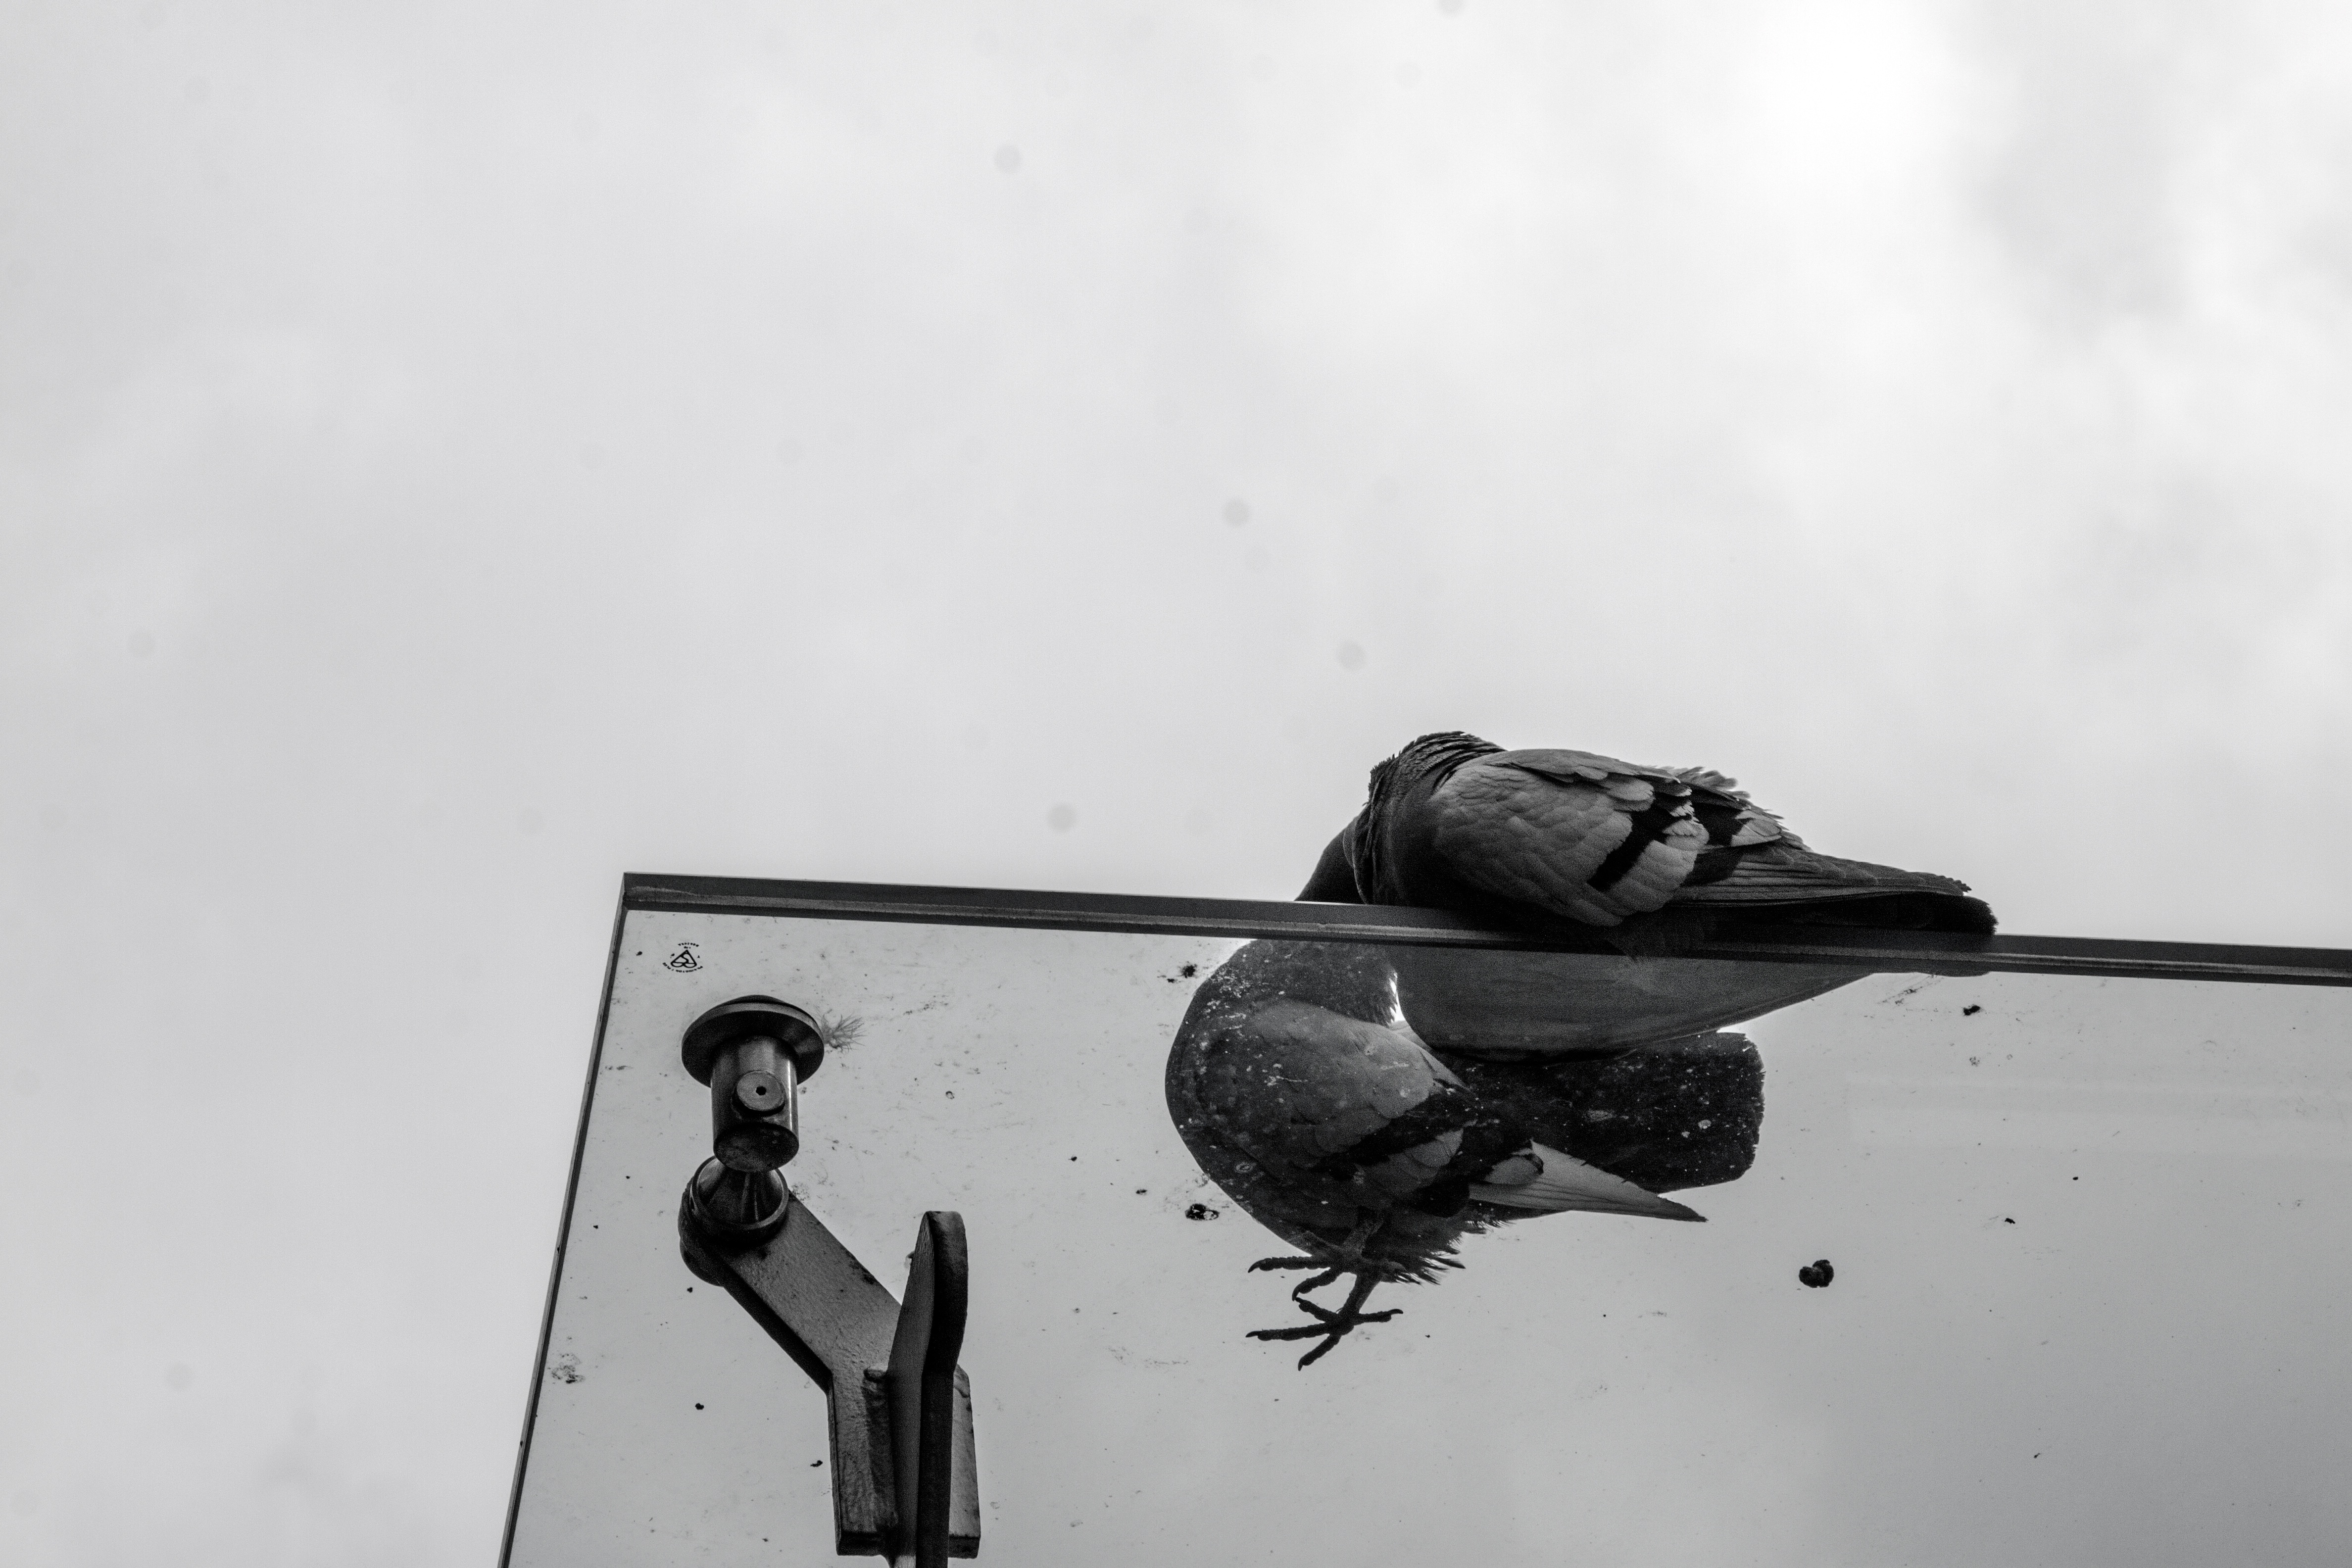
snow, winter, black and white, white, vehicle, black, monochrome, photograph, monochrome photography, atmosphere of earth